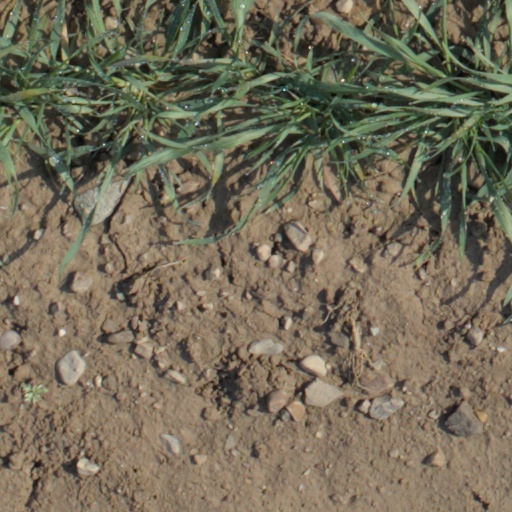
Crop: wheat